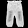
Label: Trouser